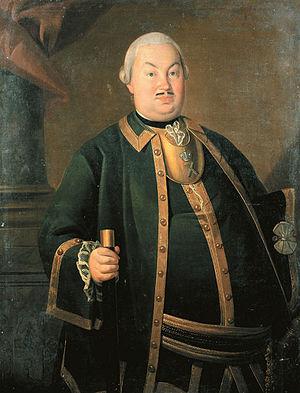
Le Régiment des Grenadiers de la Garde, est un régiment de l'Empire russe. C'est par le décret du 30 mars 1756, que l'impératrice